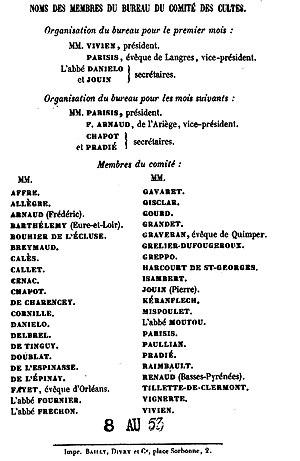
«
Jean Marie Noël Godefroy Calès, né le 21 mars 1799 à Saint-Denis et mort le 25 juillet 1868 à Villefranche-de-Lauragais, est un médecin et homme politique français.